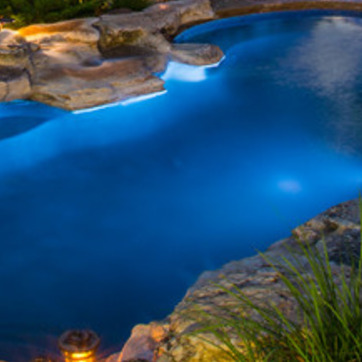
Material: water